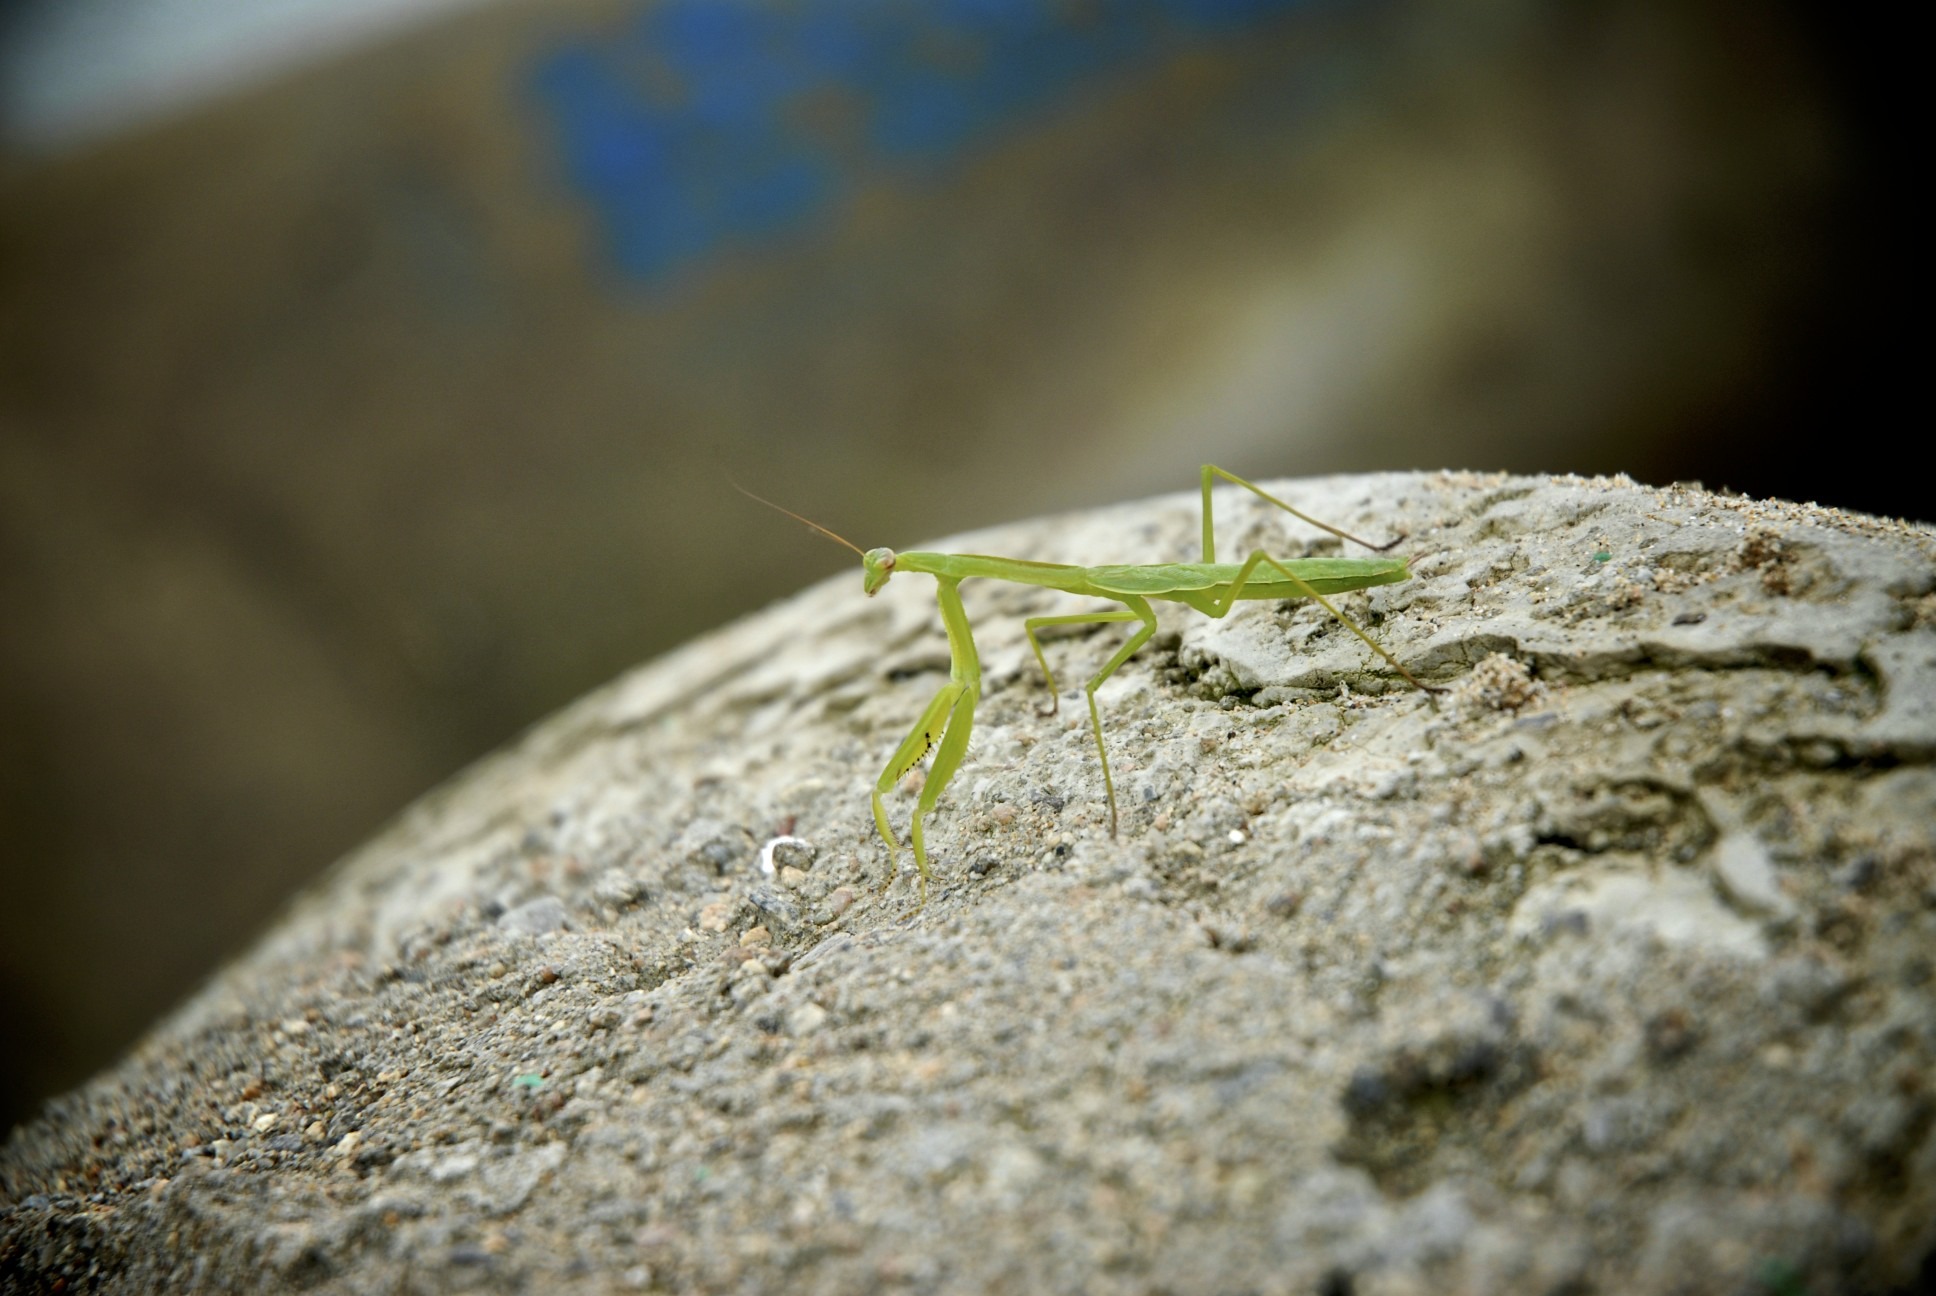
nature, rock, photography, leaf, wildlife, green, insect, soil, fauna, invertebrate, close up, mantis, insects, macro photography